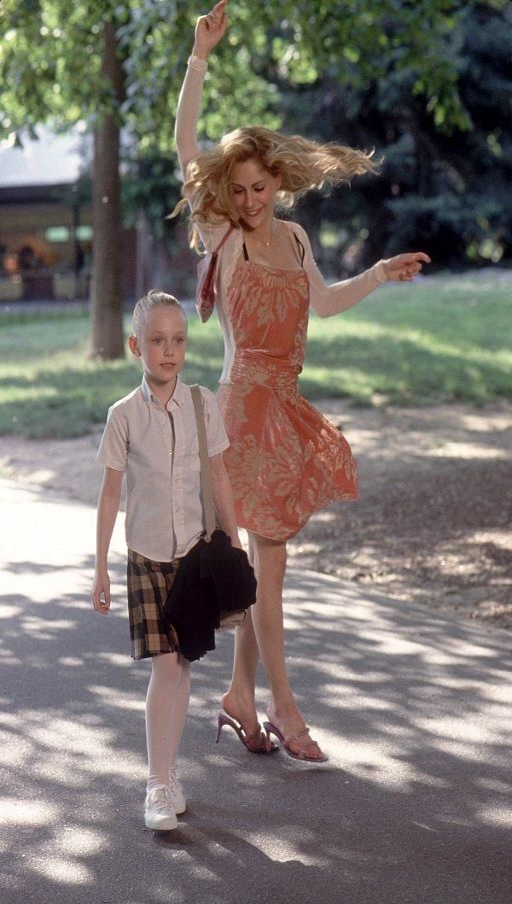
fundamentals are the building blocks of fun ...